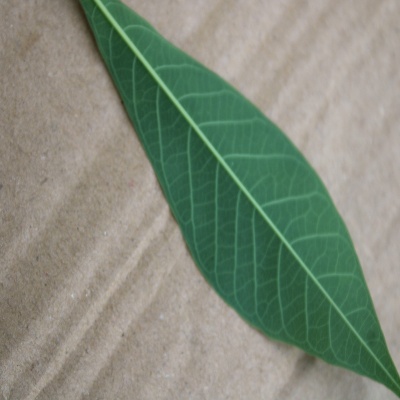
Crop: Cassava
Condition: healthy